Kalmar

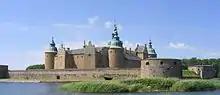
Kalmar Castle today

In the 1540s, first King Gustav Vasa, and later his sons Erik XIV of Sweden and John III of Sweden would organize a rebuilding of the castle into the magnificent Renaissance castle it is today.